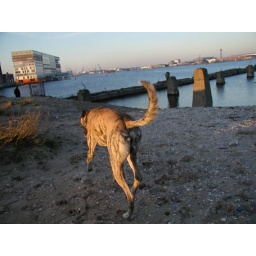
dogs and cats in amsterdam